Gyumri

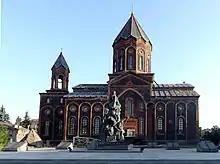
Church of the Holy Saviour being reconstructed after the 1988 earthquake

Under Soviet rule, the name of the city was changed in 1924 to Leninakan after the deceased Soviet leader Vladimir Lenin. The city suffered an earthquake in 1926, when many of its significant buildings were destroyed including the Greek church of Saint George.